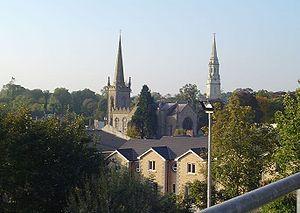
Cavan est la principale ville et le centre administratif du comté de Cavan en Irlande. La ville est située dans la partie nord des midlands, à proximité de la frontière de l’Irlande du Nord.